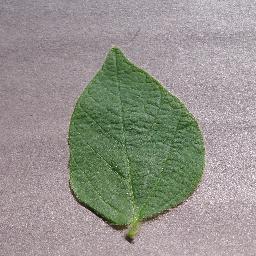
Label: Soybean___healthy